Foie gras

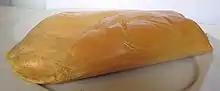
An entire foie gras (ready for cooking in a terrine)

Additionally, there is , (either must contain 50% or more foie gras), (must contain 75% or more foie gras), and other preparations (no legal obligation established).